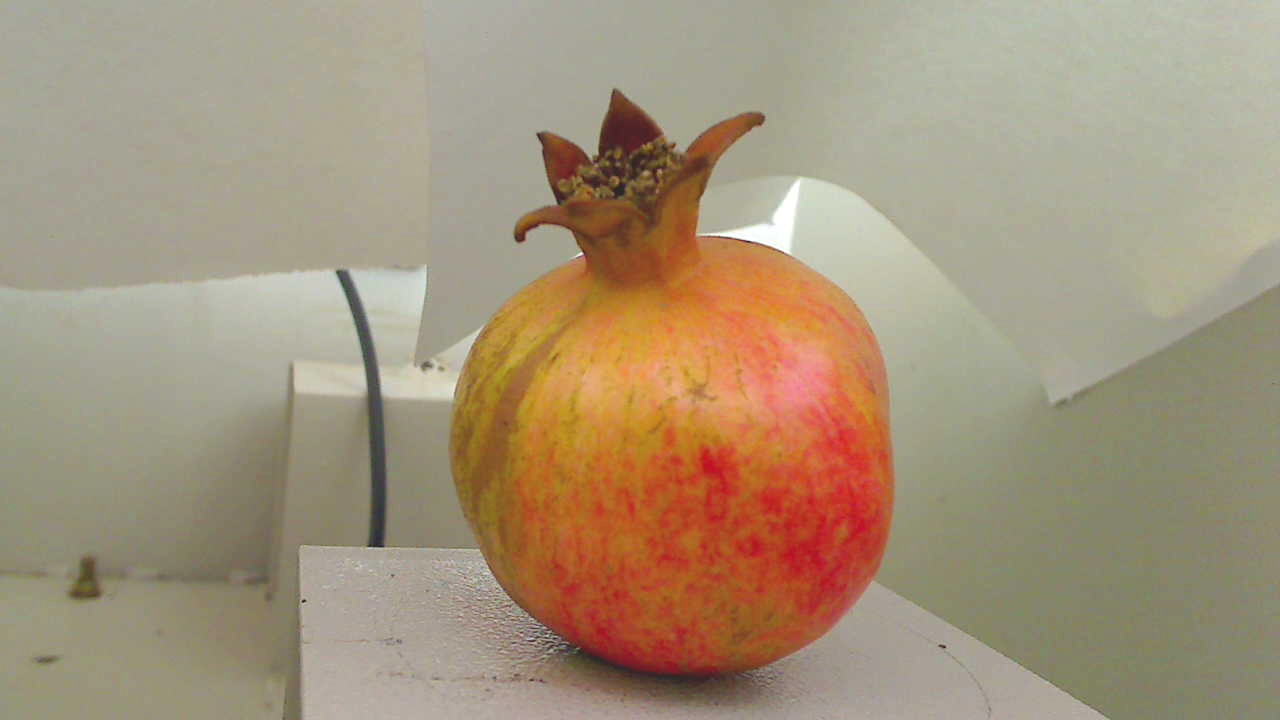
Grade: grade-3
Quality: quality-2